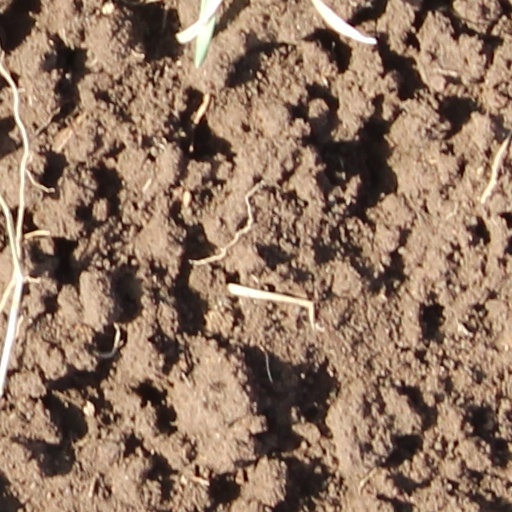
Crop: wheat